Alvin Plantinga

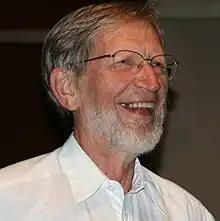
Plantinga in 2009

Plantinga served as president of the American Philosophical Association, Western Division, from 1981 to 1982. and as president of the Society of Christian Philosophers from 1983 to 1986.